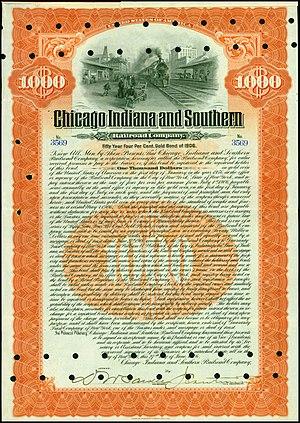
Le Chicago, Indiana and Southern Railroad était un ancien chemin de fer américain de classe I en opération dans l'Illinois et l'Indiana au début du XXᵉ siècle.